Thomas Newbold (New York politician)

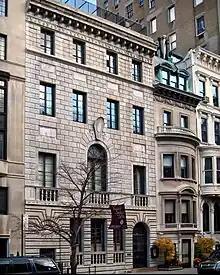
The Newbold's New York City residence, 15 East 79th Street.

On June 2, 1880, Newbold was married to Sarah Lawrence Coolidge (1858–1922), a direct descendant of Thomas Jefferson. She was the daughter of T. Jefferson Coolidge, a Boston Brahmin businessman who served as the U.S. Minister to France under President Harrison, and Mehitable Sullivan "Hetty" (née Appleton) Coolidge. Together, they were the parents of: